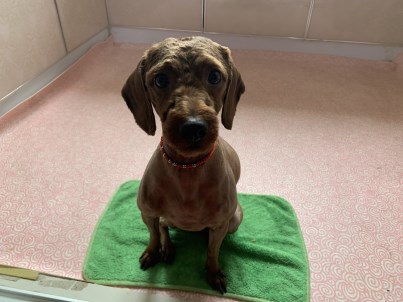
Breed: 7449-n000128-teddy